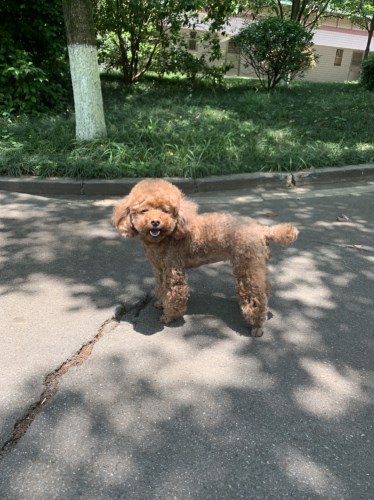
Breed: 7449-n000128-teddy